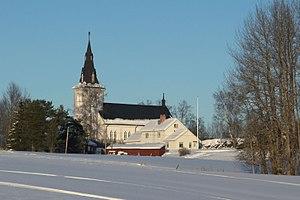
Näskott est une paroisse suédoise située dans la commune de Krokom, dans le Comté de Jämtland. Näskott se trouve sur les bords du lac Näldsjön et du lac Alsensjön, à environ 25 km d'Östersund.